Sampurnanand Sanskrit Vishwavidyalaya

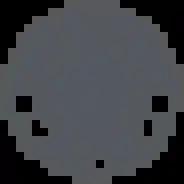
Seal of Sampurnanand Sanskrit Vishwavidyalaya

Sampurnanand Sanskrit Vishwavidyalaya (IAST: ; formerly Varanaseya Sanskrit Vishwavidyalaya and Government Sanskrit College, Varanasi) is an Indian university and institution of higher learning located in Varanasi, Uttar Pradesh. It is one of the largest Sanskrit universities in the world. Currently university offers a range of undergraduate and postgraduate programs in various disciplines. The university has been accredited by NAAC and recognized by UGC.